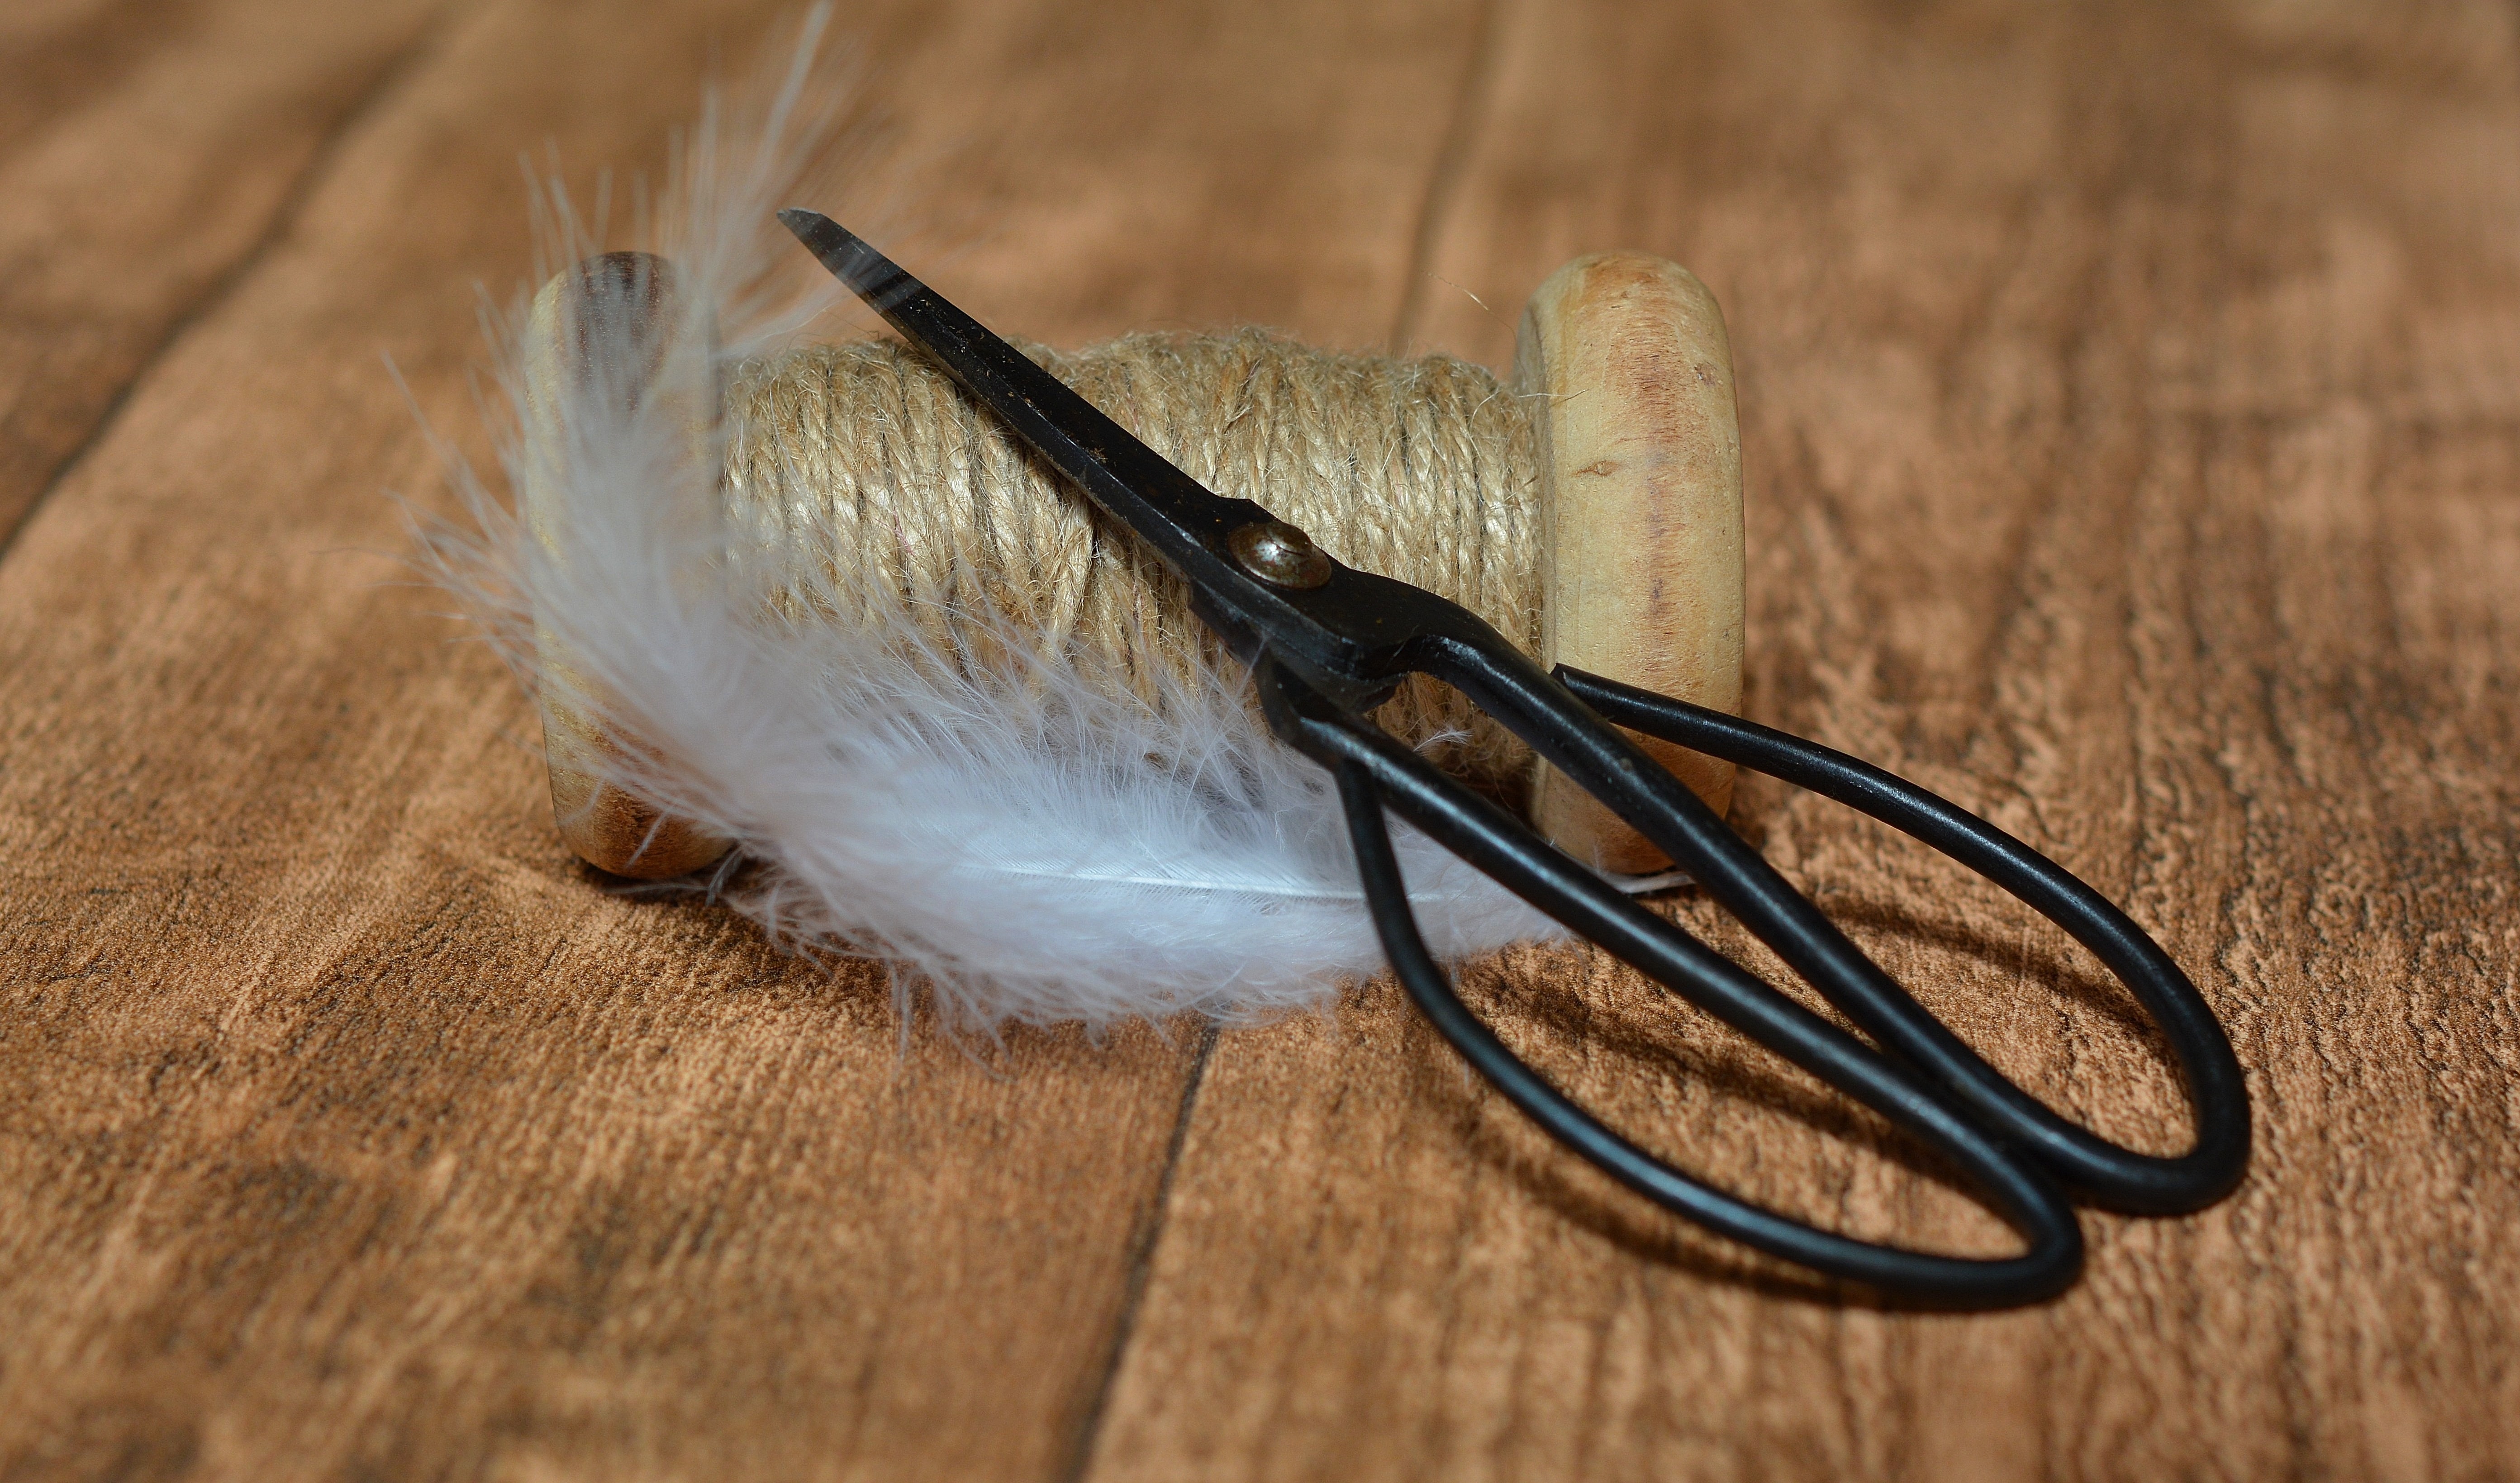
bird, wing, close, yarn, material, coil, wood floor, close up, scissors, macro photography, old scissors, fashion accessory, wooden reel, fields white feather